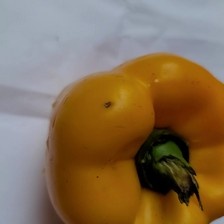
Label: capsicum